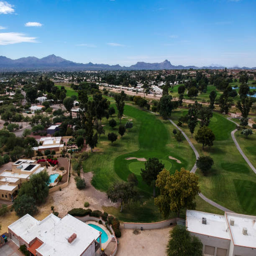
a golf course and a villa seen from the sky